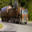
Label: truck